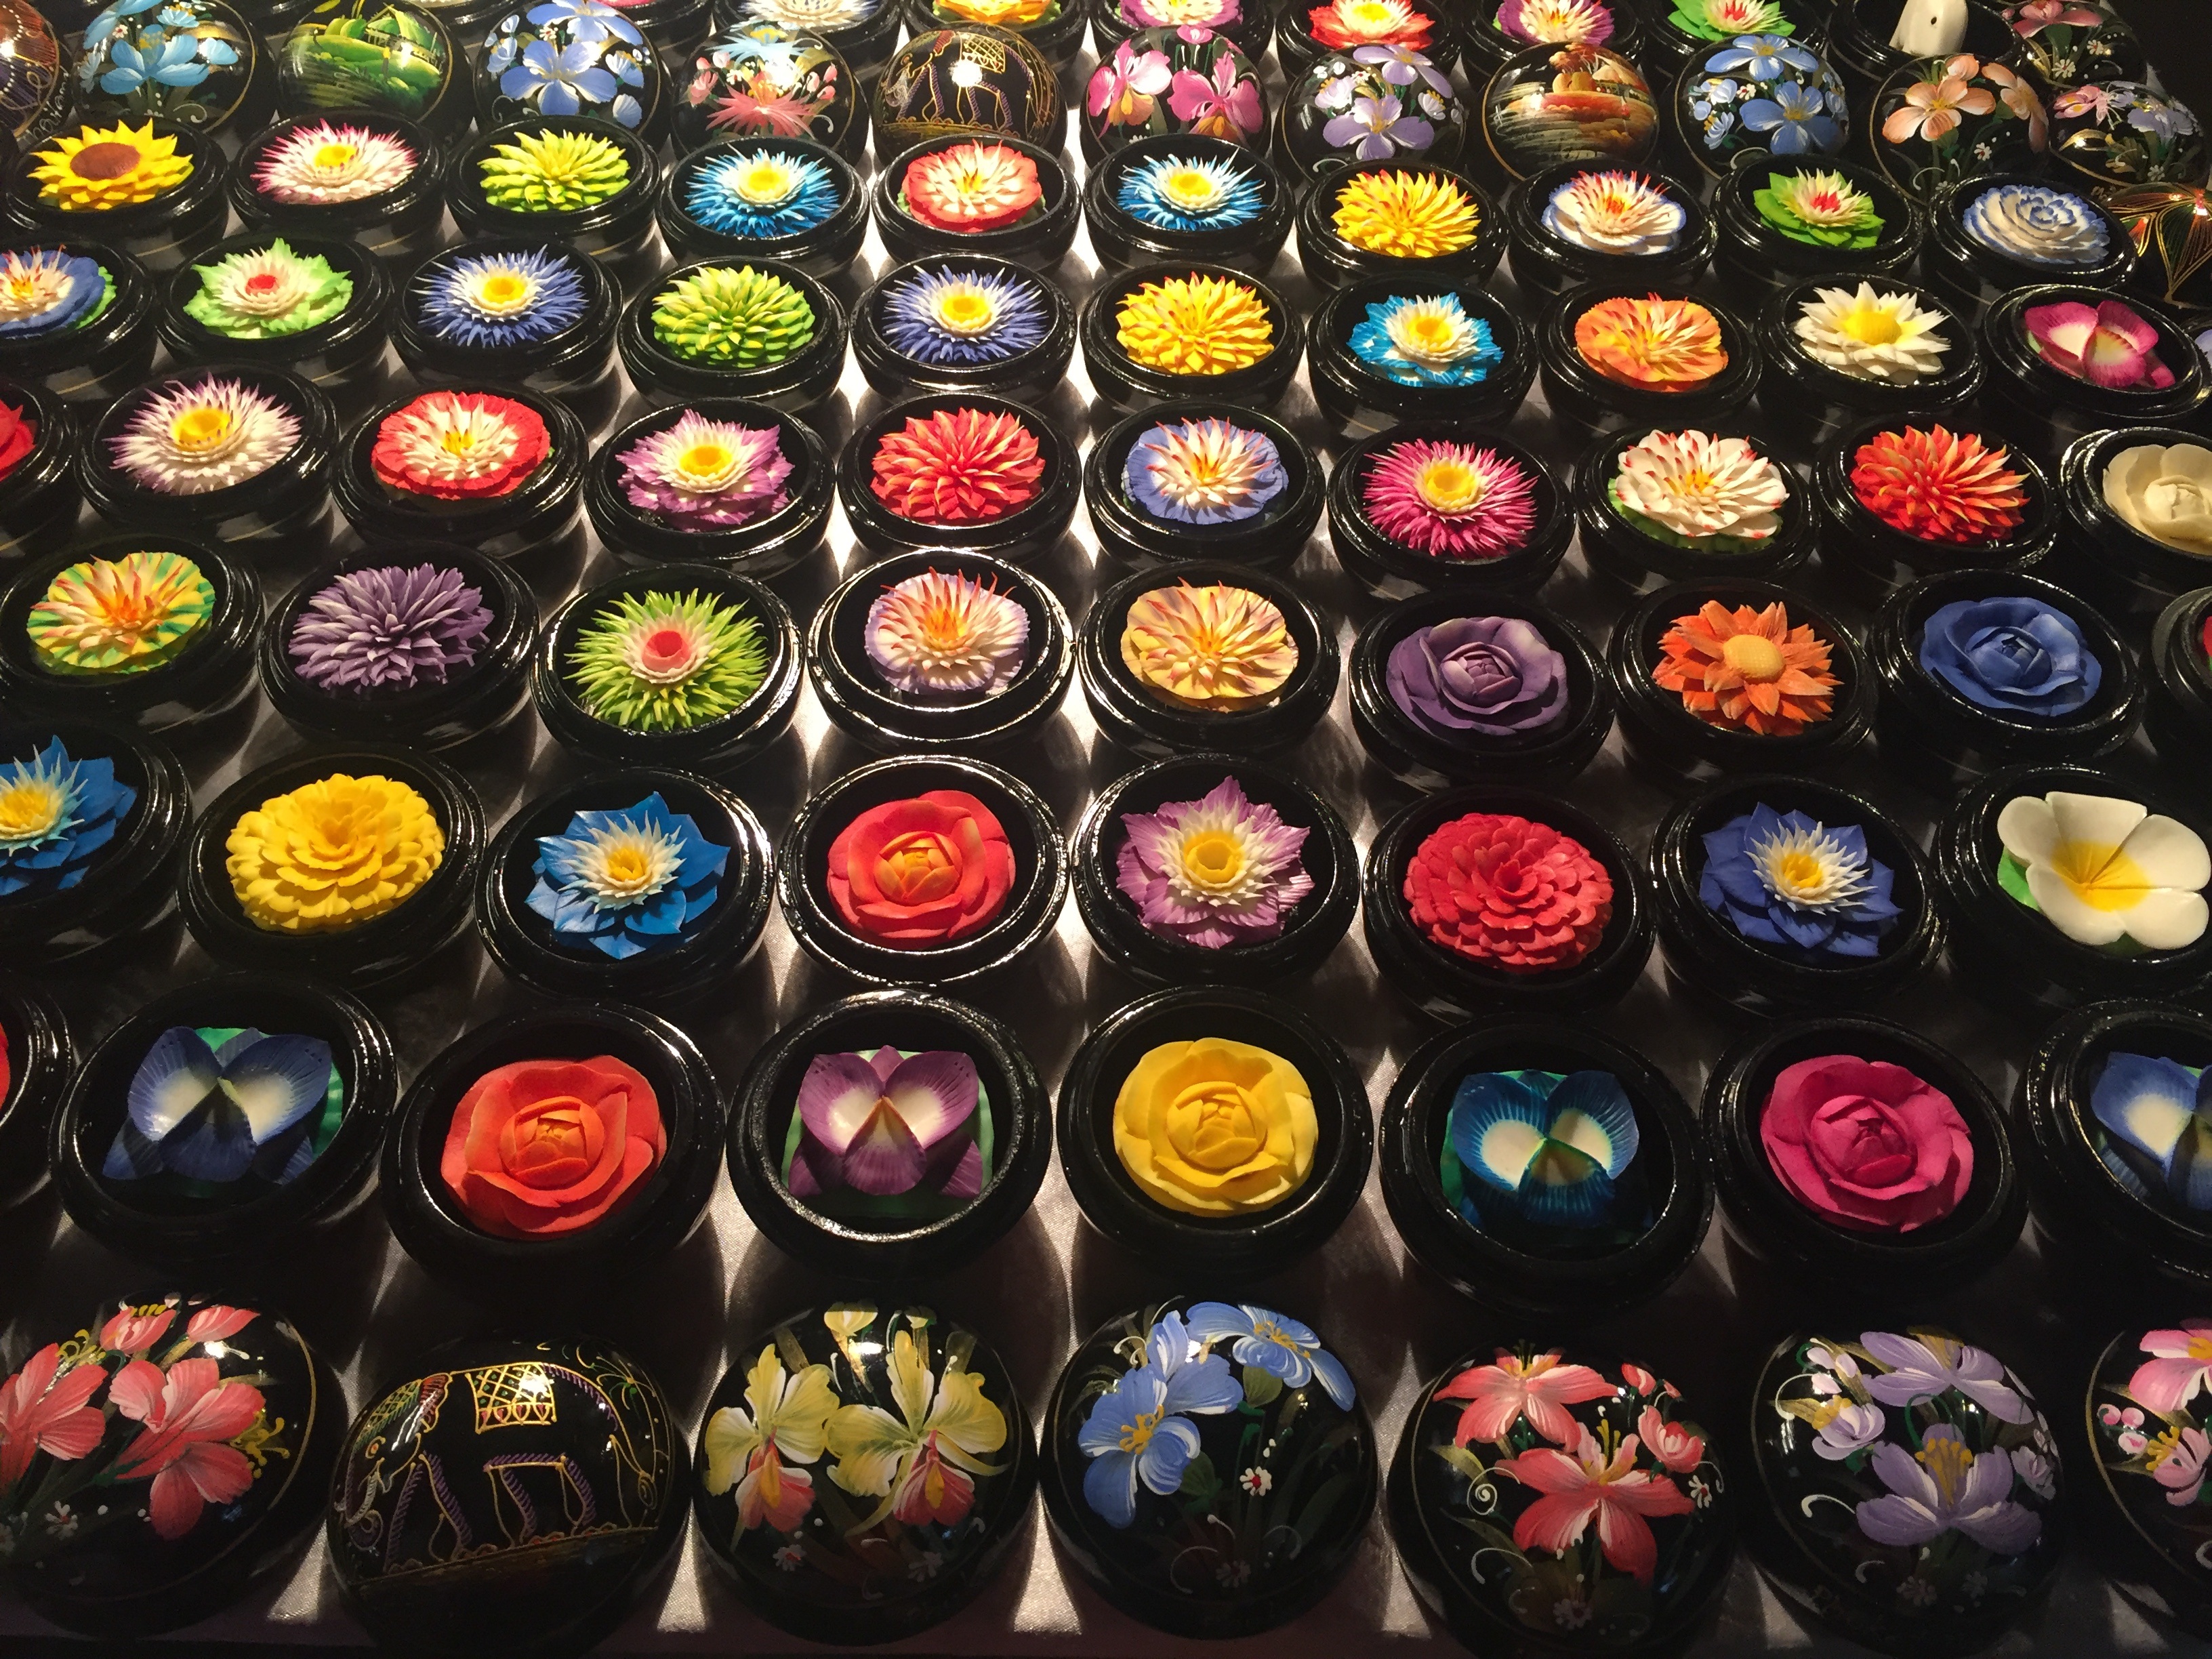
nature, flower, decoration, pattern, food, color, colorful, dessert, thailand, flowers, soap